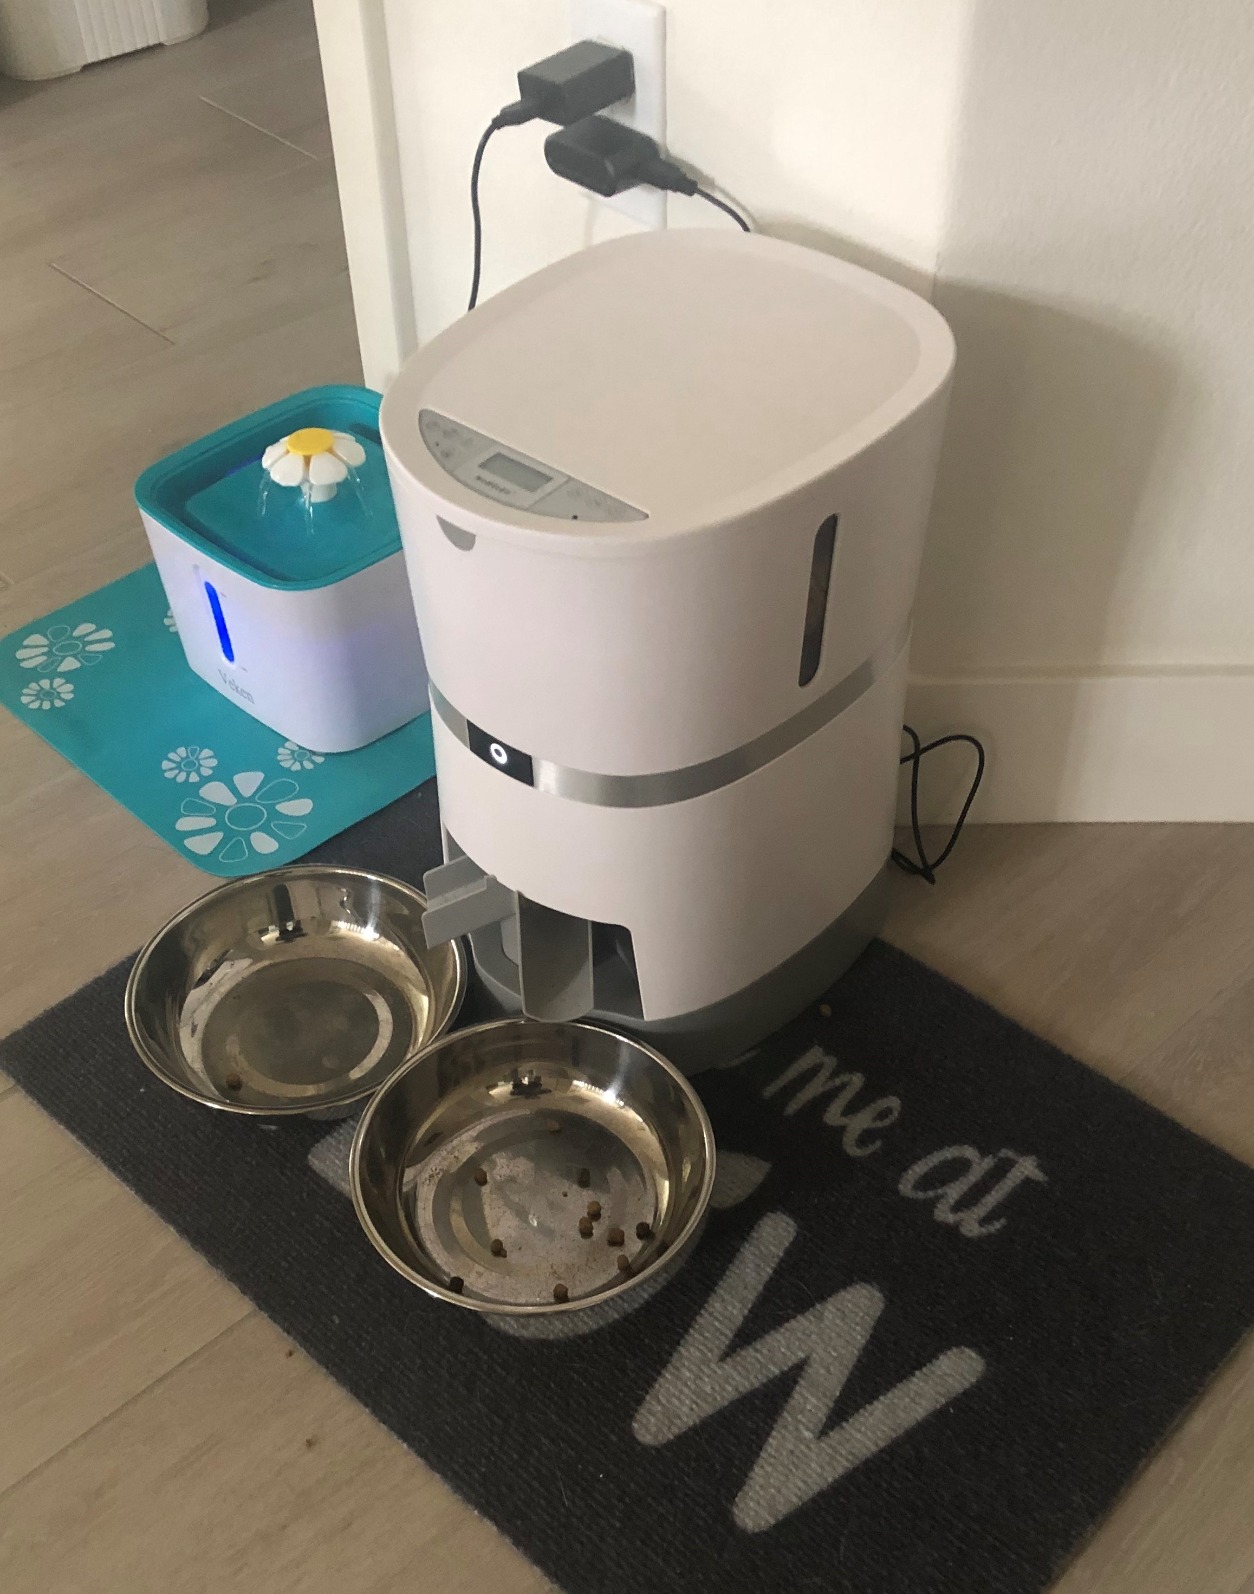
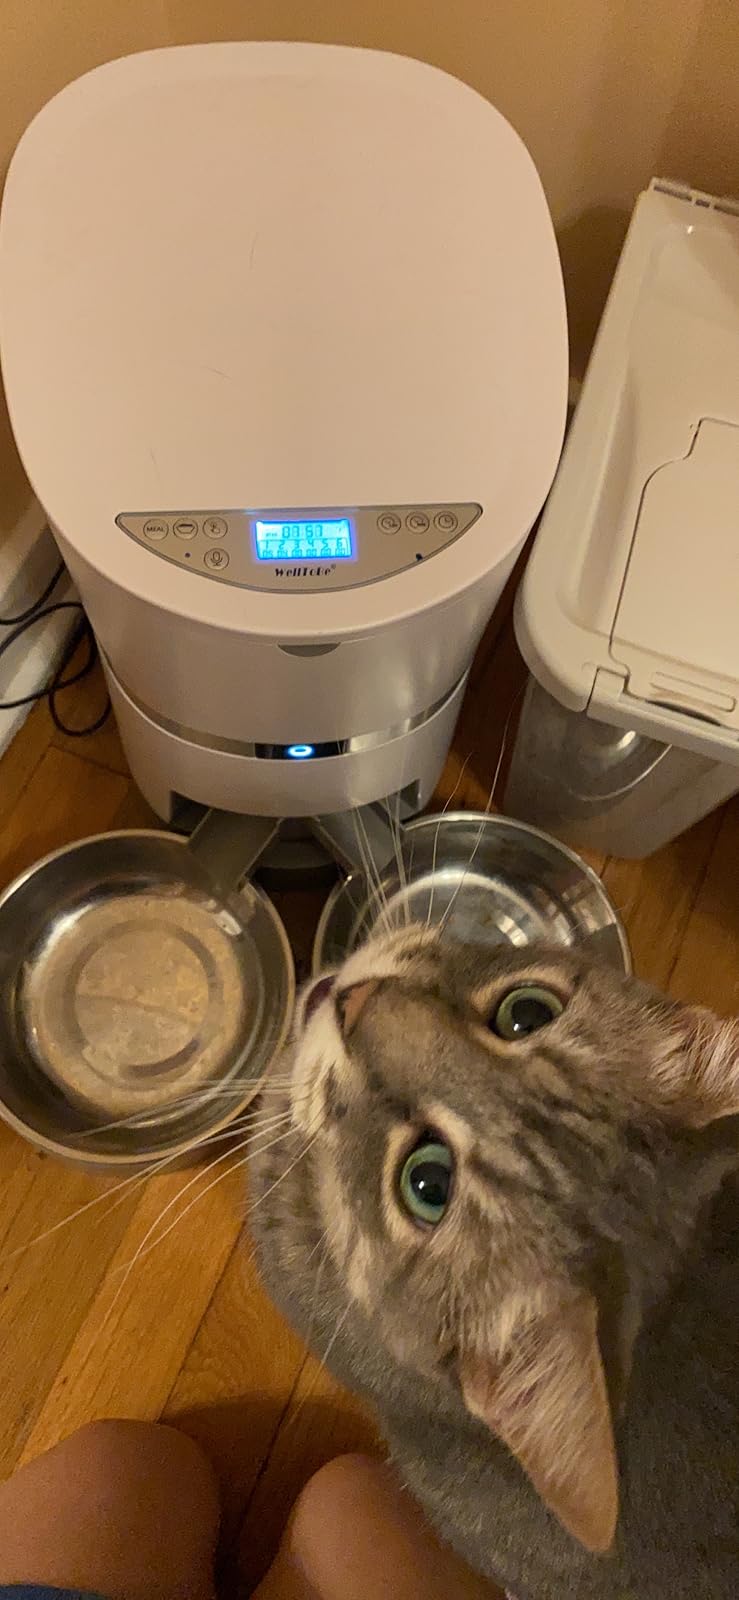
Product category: items_feeder
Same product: yes